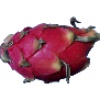
Label: red_pitahaya